HC Vlci Jablonec nad Nisou

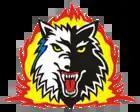
Former club logo

HC Vlci Jablonec nad Nisou is an ice hockey team in Jablonec nad Nisou, Czech Republic. They play in the Czech 2nd league, the third level of Czech ice hockey. The club was promoted to the 2. Liga in 2001, and have been playing in the league ever since.